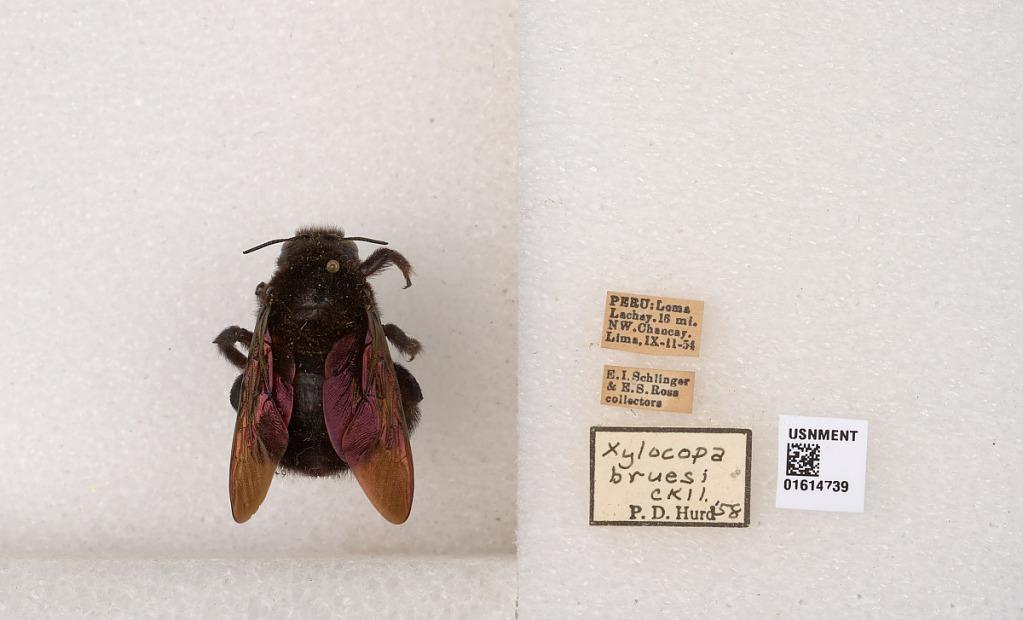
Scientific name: Xylocopa
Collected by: E. Schlinger & E. Ross
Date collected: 1954-9-11
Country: Peru
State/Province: Lima
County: Huaura
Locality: Loma de Lachay, 16 mi. NW. Chancay.
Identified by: Hurd, P. D.